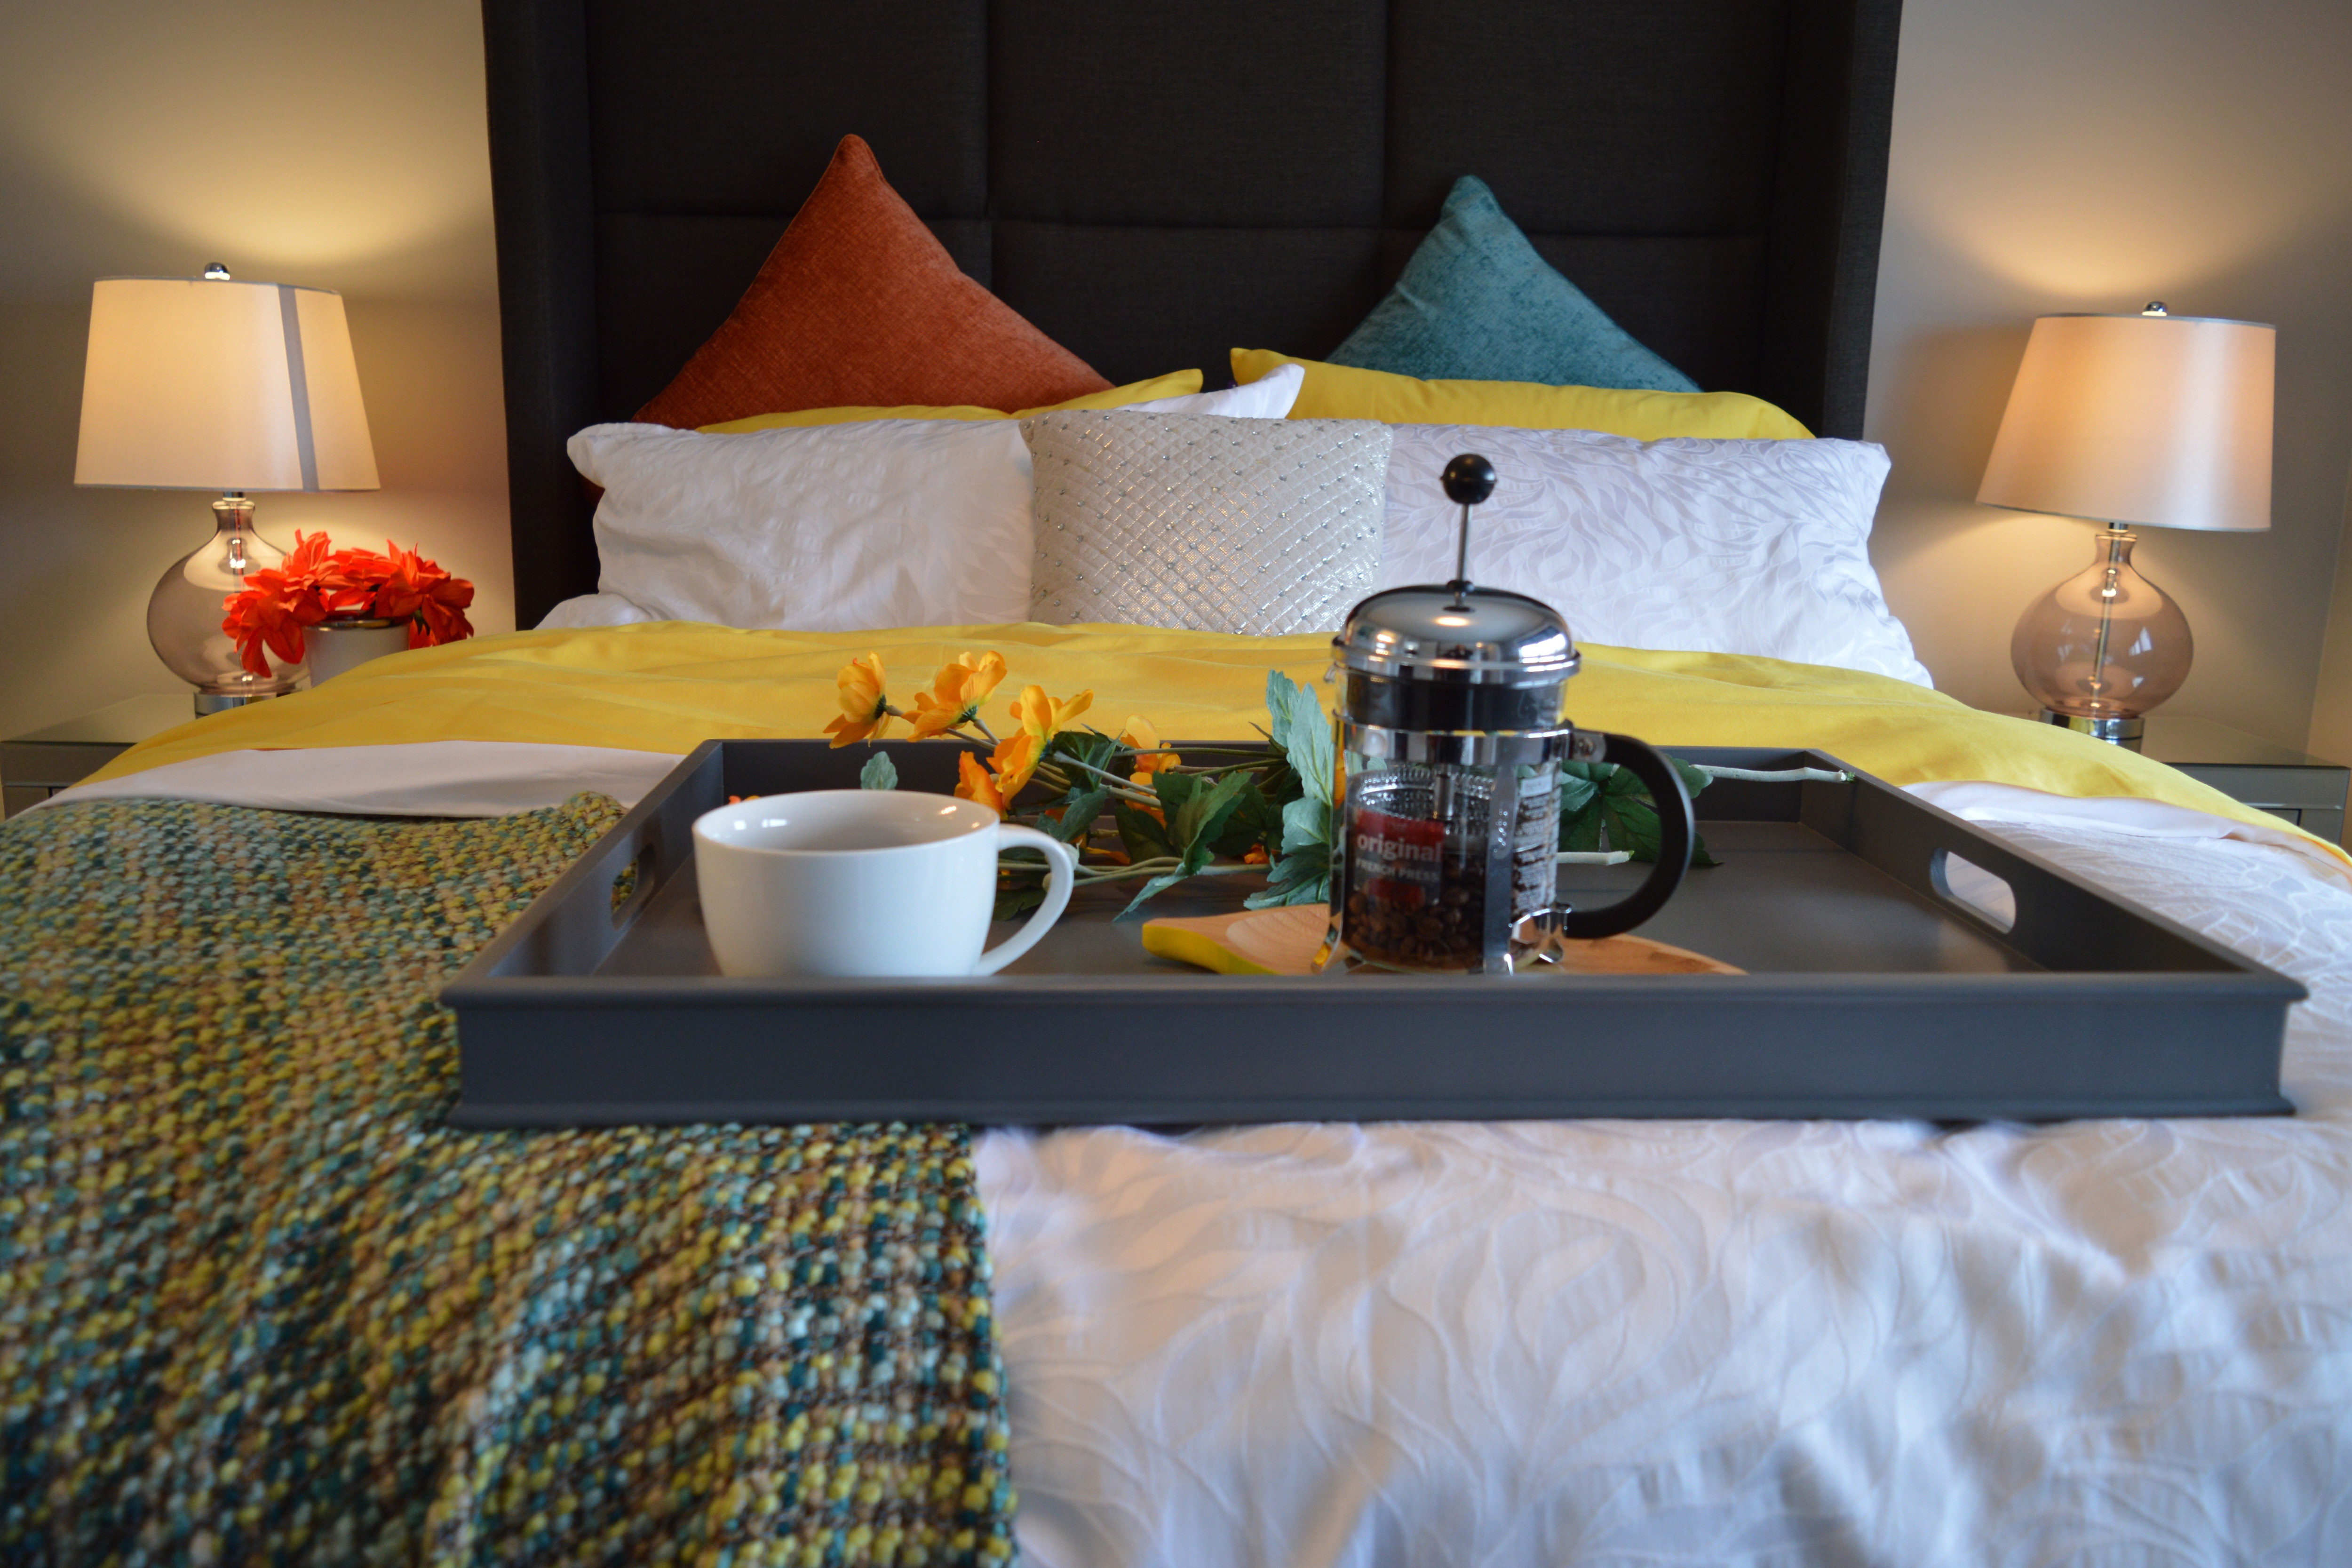
bedroom, room, bed, furniture, bed sheet, property, table, orange, interior design, bedding, linens, textile, suite, home, boutique hotel, comfort, breakfast, house, nightstand, hotel, tablecloth, still life